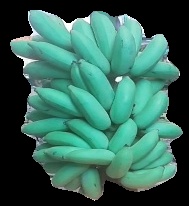
Variety: elakki-bale
Grade: grade2